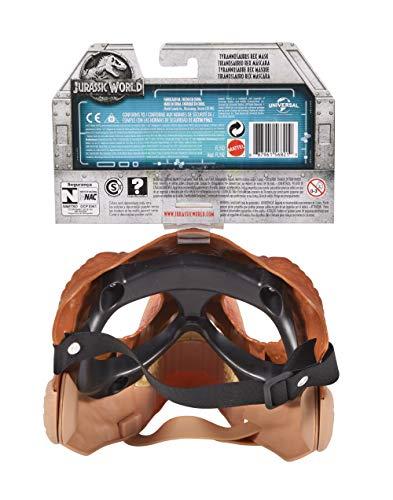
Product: Jurassic World Tyrannosaurus Rex Mask
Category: Toys & Games | Dress Up & Pretend Play
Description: Choose the Tyrannosaurus Rex or Indoraptor mask and become your favorite Jurassic World dinosaur.
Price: $34.67 $ 34 . 67
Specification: ProductDimensions:7.3x7x10.5inches|ItemWeight:1.76ounces|ShippingWeight:8.8ounces|DomesticShipping:ItemcanbeshippedwithinU.S.|InternationalShipping:Thisitemisnoteligibleforinternationalshipping.LearnMore|ASIN:B076Q6731Z|Itemmodelnumber:FLY93|Manufacturerrecommendedage:36months-7years